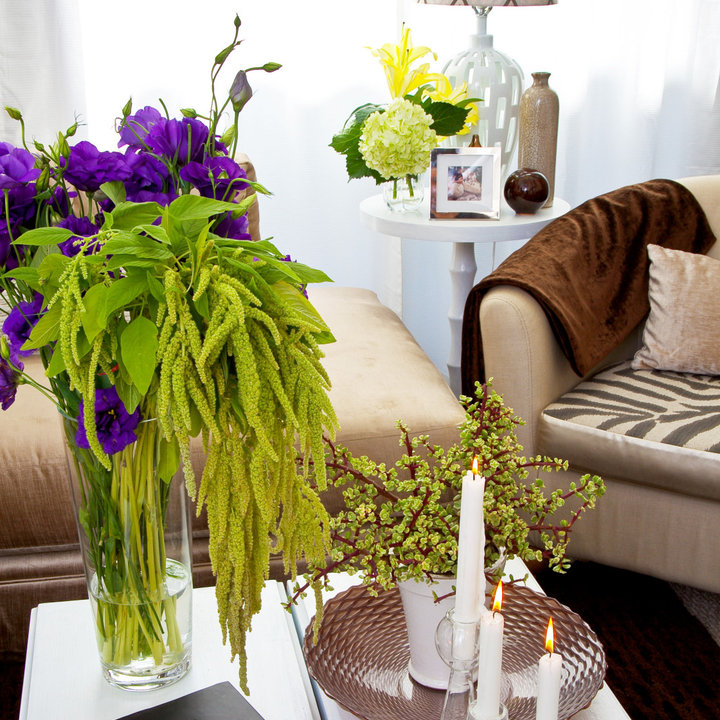
Style: Glamour